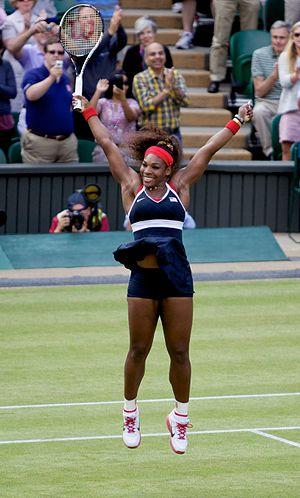
Le Masters de tennis féminin est un tournoi de tennis professionnel féminin. L'édition 2012, classée en catégorie Masters, se dispute à Istanbul du 23 au 28 octobre 2012.